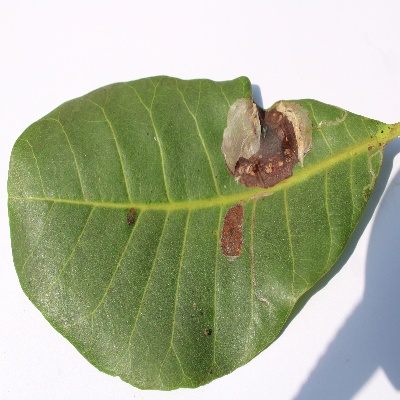
Crop: Cashew
Condition: leaf miner